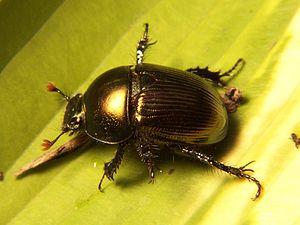
Geotrupes, est un genre d'insectes coléoptères de la famille des Geotrupidae, aujourd'hui surtout montagnards, prairiaux et forestiers, mais on peut supposer qu’aux époques préhistoriques, alors que de grands troupeaux d’herbivores sauvages circulaient et entretenaient de vastes réseaux de clairières et de zones humides pâturées, ils étaient plus nombreux et présents sur des milieux plus variés.